Sky position (RA, Dec in degrees): 139.884, -0.4101
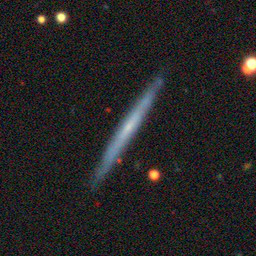
Galaxy morphology: Edge-on Galaxies without Bulge